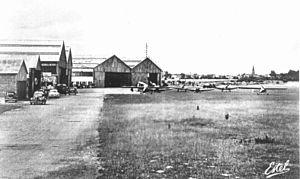
Un certain nombre d'œuvres cinématographiques et télévisuelles ont été tournés dans le département des Yvelines.
L'aérodrome de Guyancourt, dans le département français des Yvelines, a été créé par la Société des avions Caudron en 1930. Il a fermé en 1989.